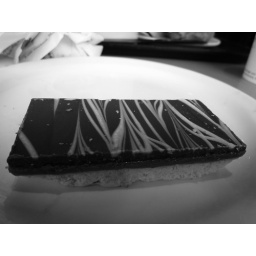
and this is it in black &amp;amp; white ;o)